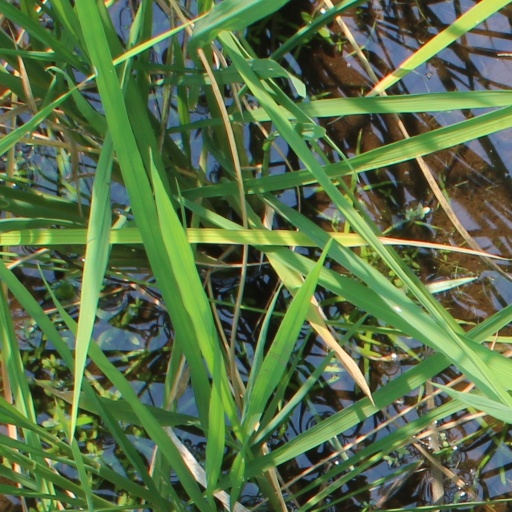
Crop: rice